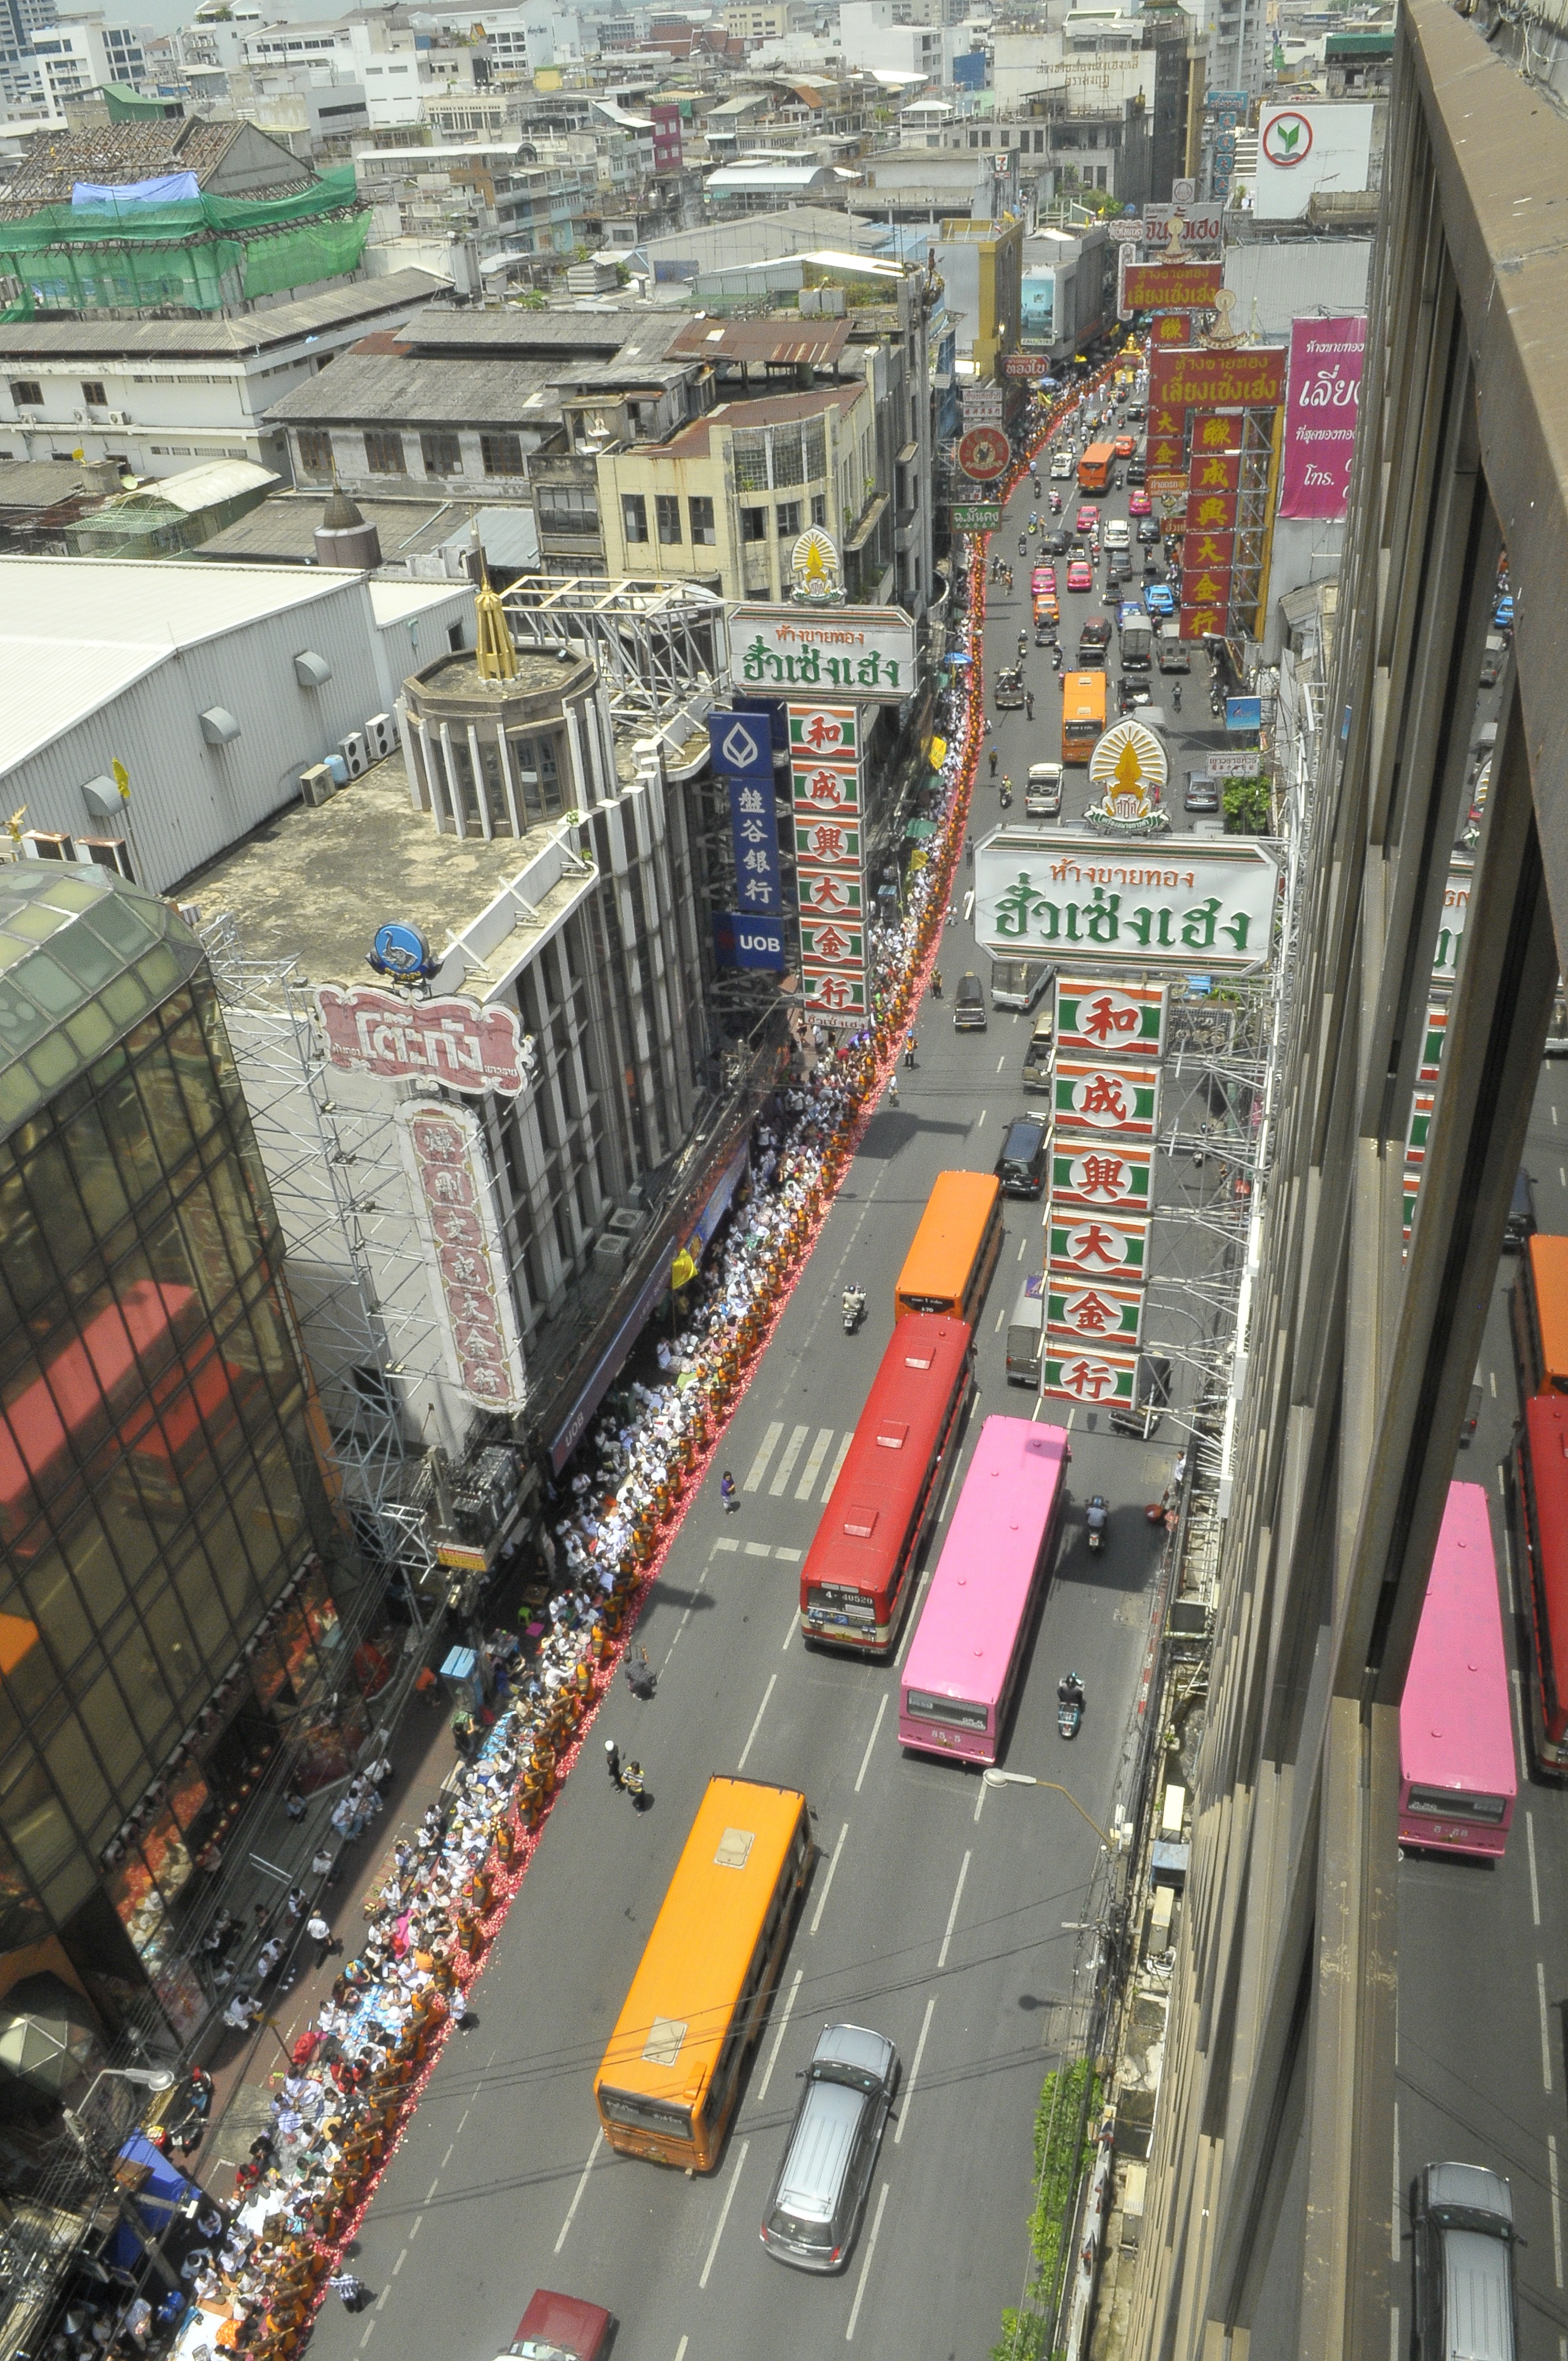
road, traffic, street, city, skyscraper, urban, cityscape, downtown, transport, asia, public transport, thailand, infrastructure, bangkok, metropolis, metropole, aerial photography, shopping mall, urban area, metropolitan area, traffic congestion